Torbreck, Brisbane

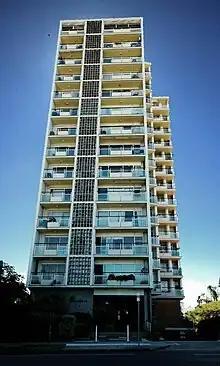
Torbreck tower, 2012

Prominently located on the crest of Highgate Hill, Torbreck is a landmark, visible from many places in Brisbane. It is a soft-modernist high-rise building, located between Dornoch Terrace and Chermside Street, on approximately of land. The building itself covers approximately of land, with 150 individual units, totalling in floor area. It comprises two modernist-influenced reinforced concrete and brick buildings on a one and a half acre site which slopes steeply to the north: an eighteen-storey, south-facing Tower Block, and a long, narrow, eight storey north-facing Garden Block. The former features panoramic views of Brisbane city, while the latter overlooks a landscaped garden and communal swimming pool. The tower block sits on four levels of garages and storage areas, and is crowned by a glazed observation room. The Tower Block links at foyer level to the top floor of the Garden Block. The Garden Block is eight-storeyed; it fronts onto lawns and a pool, and is also accessed from Chermside St. The stepping of the buildings on the site optimises the northerly aspect and views.